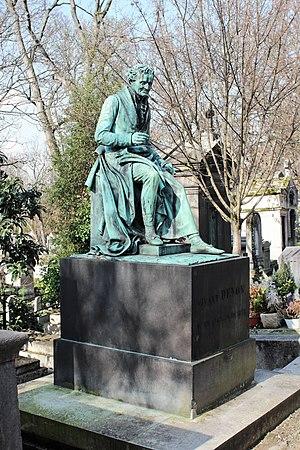
Sépulture de Dominique Vivant Denon (1747-1825), graveur, écrivain, diplomate et administrateur. Statue en bronze d'un homme assis représentant Denon. À l'origine la statue tenait un crayon dans sa main droite.
Dominique Vivant, baron Denon, dit Vivant Denon ou Dominique-Vivant Denon, né à Chalon-sur-Saône le 4 janvier 1747 et mort à Paris le 27 avril 1825, est un graveur, écrivain, diplomate et administrateur français.